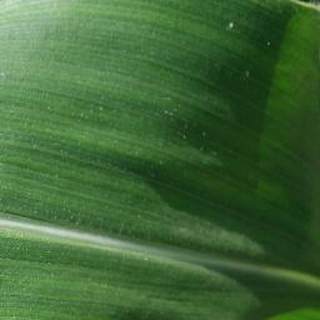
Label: healthy_corn